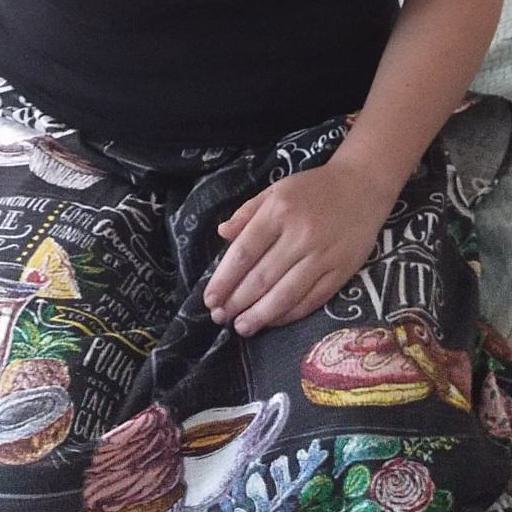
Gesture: no_gesture